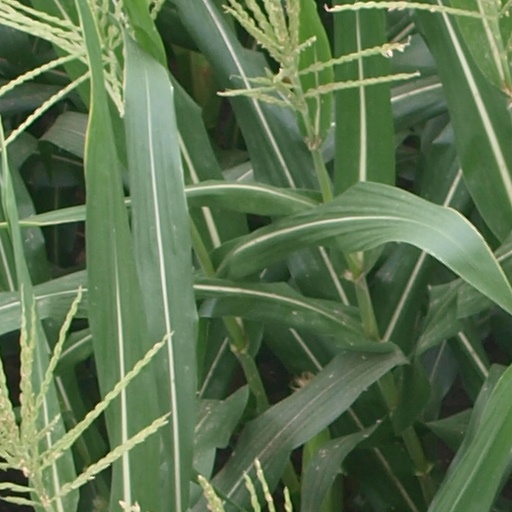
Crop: maize; corn